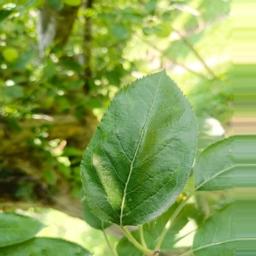
Label: Healthy